Argyrodite

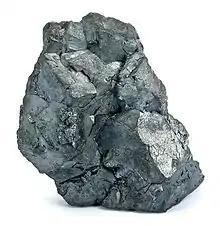

Argyrodite is an uncommon silver germanium sulfide mineral with formula AgGeS. The color is iron-black with a purplish tinge, and the luster metallic.